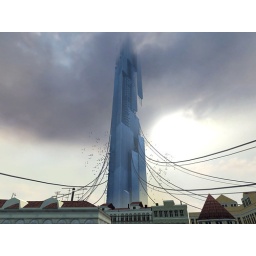
A scenery shot from City 17 showing Breen's tower standing proud over the scared citizens.